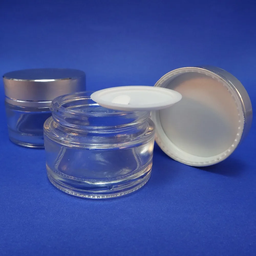
Label: glass